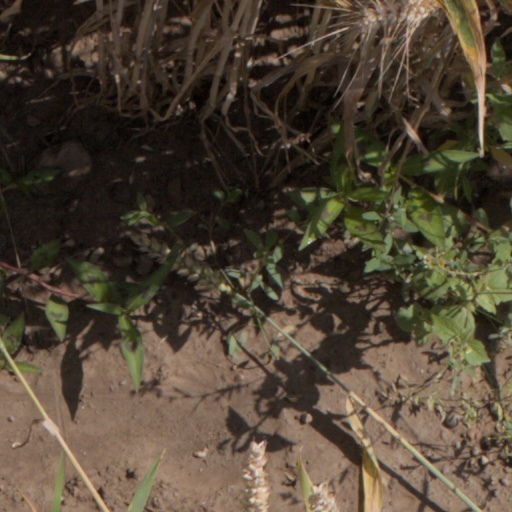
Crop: wheat